Amazonas inland

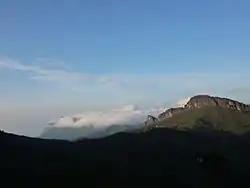
Santa Isabel do Rio Negro, the highest point of the .

The state is a combination of modernity and nature conservation, with bold cultural spaces, shopping centers, a hotel chain, restaurants, a diversified education network, ecological parks and spaces for social integration, which ensure quality of life and well-being for the population. Pico da Neblina, the highest peak in Brazil, is located in the municipality of Santa Isabel do Rio Negro. The state also has a number of tourism options, ranging from visiting caves and waterfalls to tree climbing, sport fishing, folklore festivals and historical heritage sites.